Gringo–Gaucho

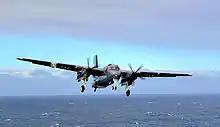
S-2T Turbo Tracker approaching USS "Carl Vinson"

Gringo–Gaucho are a contingent set of maneuvers performed between the Argentine Naval Aviation and United States Navy's aircraft carriers. The US Navy refers to them as Southern Seas in their last edition. Gringo and Gaucho are linguistic and folkloric designations of long standing, respectively.